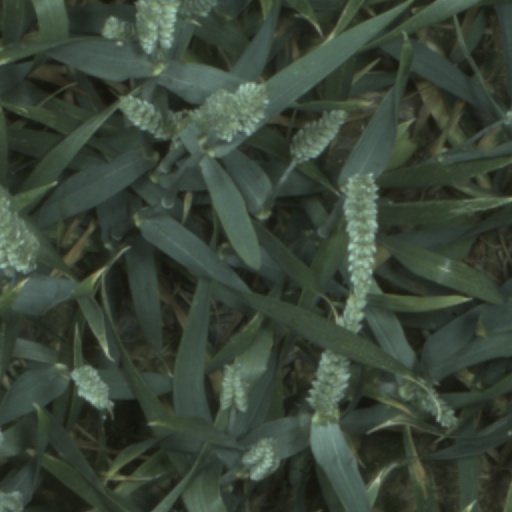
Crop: wheat